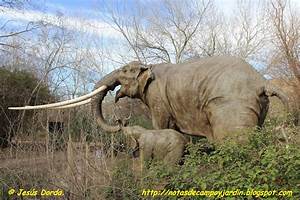
Label: elephant